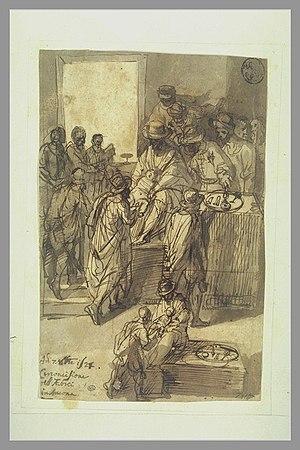
circoncision des hébreux à Ancône, Antonio Tempesta, Louvre
Ancône est une ville d'environ 101 100 habitants, capitale des Marches et chef-lieu de la province d'Ancône en Italie.